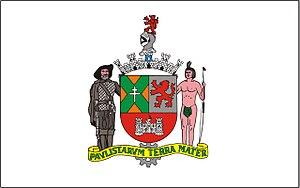
São Bernardo do Campo est une ville brésilienne du sud de l'État de São Paulo. Son nom est une hommage à Saint Bernard de Clairvaux, saint patron de la ville.